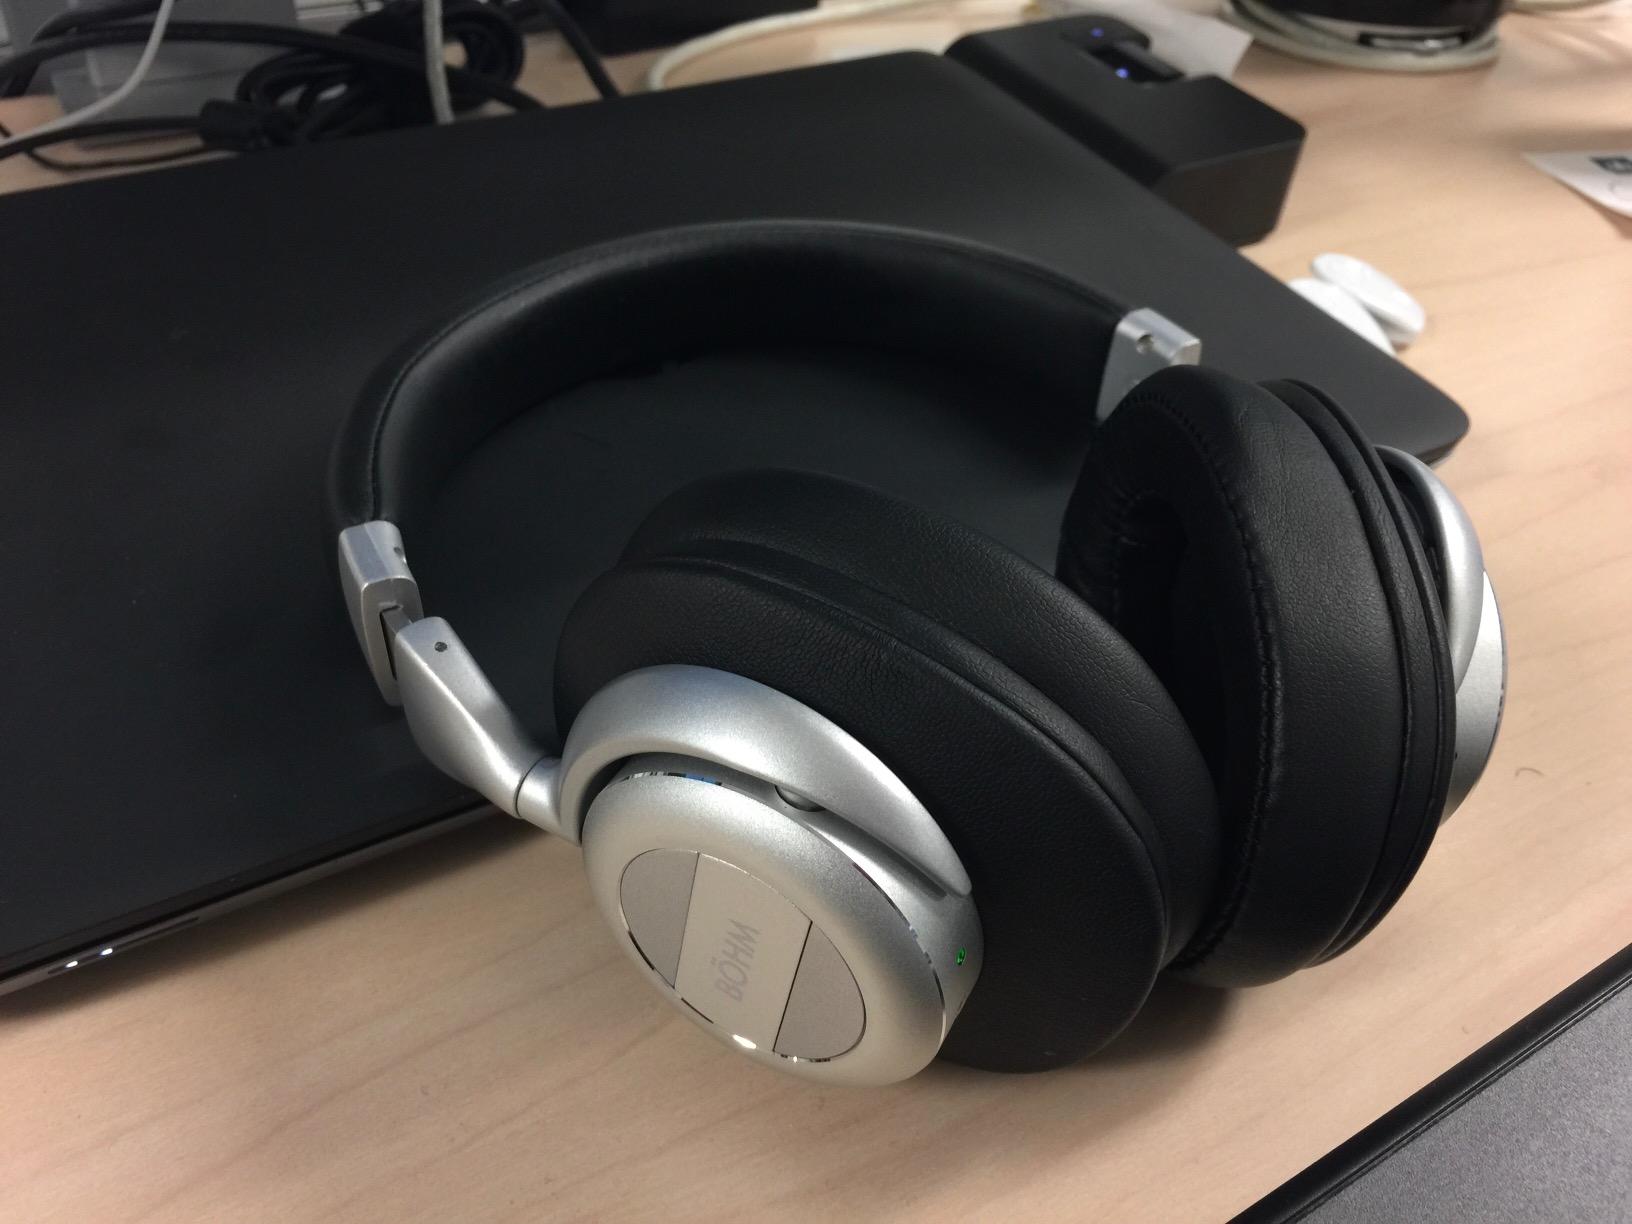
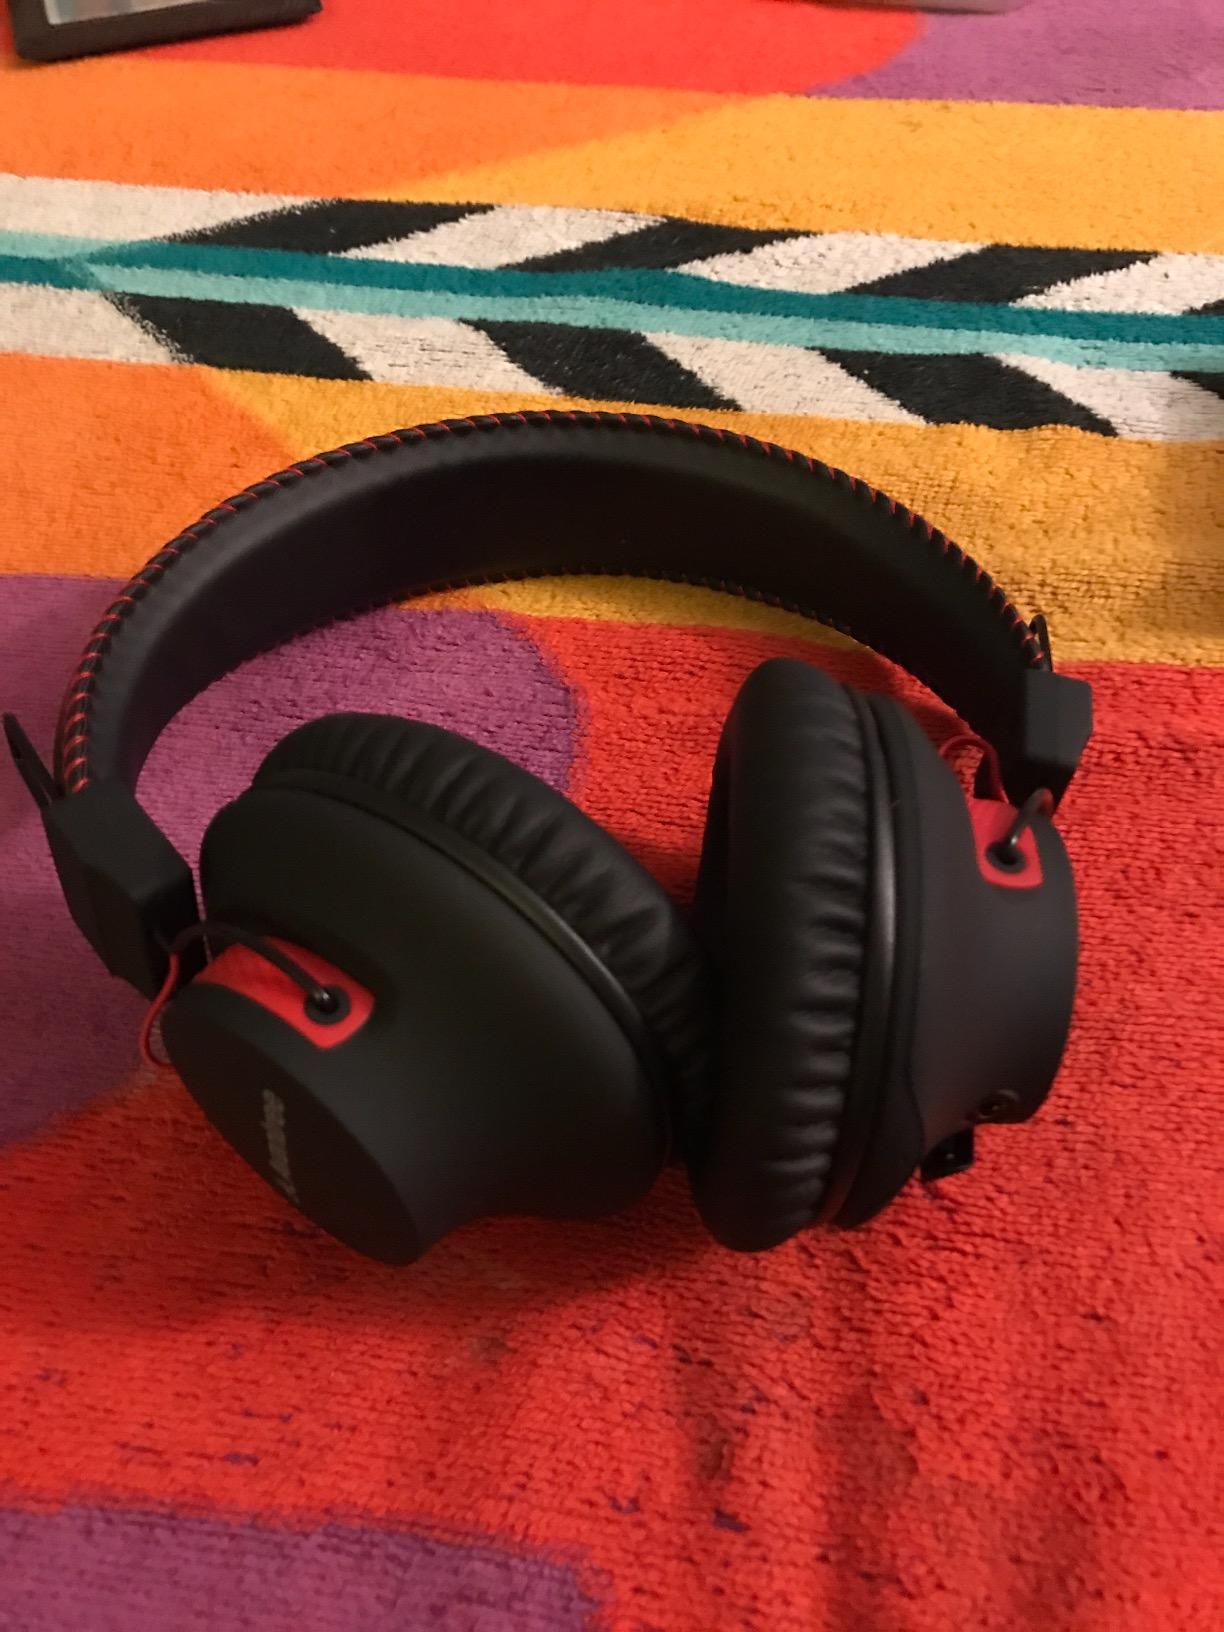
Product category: headphones
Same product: no